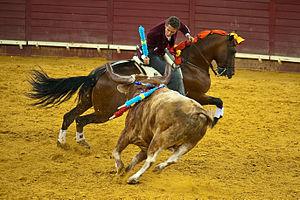
Le Lusitanien est une race de chevaux de selle d’origine portugaise. Connu comme le « cheval des rois » aux XVIIᵉ et XVIIIᵉ siècles, son stud-book est très ancien, puisqu'il remonte à 1889. Il subit une période de déclin due à l'engouement pour le Pur-sang et les chevaux de sport. Il partage le nom d'Andalou avec le Pure race espagnole, dont il est très proche, jusqu'en 1942. Son statut de race séparée remonte à 1967. Il est remis au goût du jour, notamment, par l'écuyer portugais Nuno Oliveira.
Un rejoneador est un cavalier combattant le taureau avec un rejón, javelot de bois qui a succédé à la lance dans la pratique seigneuriale du combat à cheval du taureau. La corrida de rejón ou corrida équestre porte encore le nom de « caballero en plaza ».
Le bien-être du cheval dépend des conditions de vie et d'utilisation de cette espèce domestiquée, par opposition à toute mise en souffrance volontaire ou involontaire, que ce soit par le biais de coups, de mutilations, de négligences ou de soins mal adaptés.